Rough frog

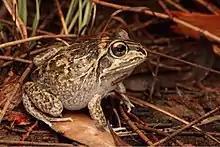
Rough frog displaying the tan and dark brown colour variation.

The rough frog is a medium-sized burrowing frog. Male frogs reach between 35–45 mm in body length and females are slightly larger at 37–49 mm in length.